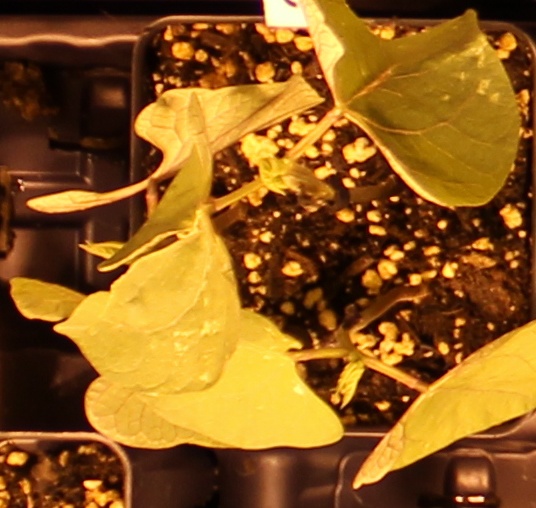
Label: Blackbean